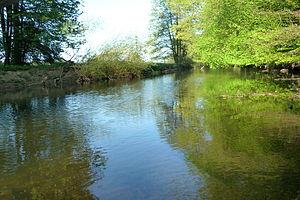
La Möhne est une rivière allemande de 65 km de long, qui coule dans le land de Rhénanie-du-Nord-Westphalie. Elle est un affluent de la Ruhr et donc un sous-affluent du Rhin. Son cours est en partie régulé par un barrage-réservoir.